Dora Irizarry

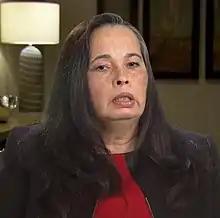
Irizarry in 2017

Dora Lizette Irizarry (born January 26, 1955) is a senior United States District Court Judge of the United States District Court for the Eastern District of New York.